Bluebell wood

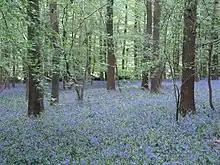
Hallerbos, Belgium

Bluebell woods are found in all parts of Great Britain and Ireland, as well as elsewhere in Europe. Bluebells are a common indicator species for ancient woodlands, so bluebell woods are likely to date back to at least 1600. Some introduced portions of bluebell woods can occur in places where they've been heavily naturalised such as the Pacific Northwest, Mid-Atlantic Region, and British Columbia.